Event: Nepal Earthquake
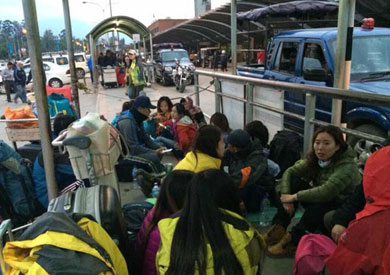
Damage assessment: damage